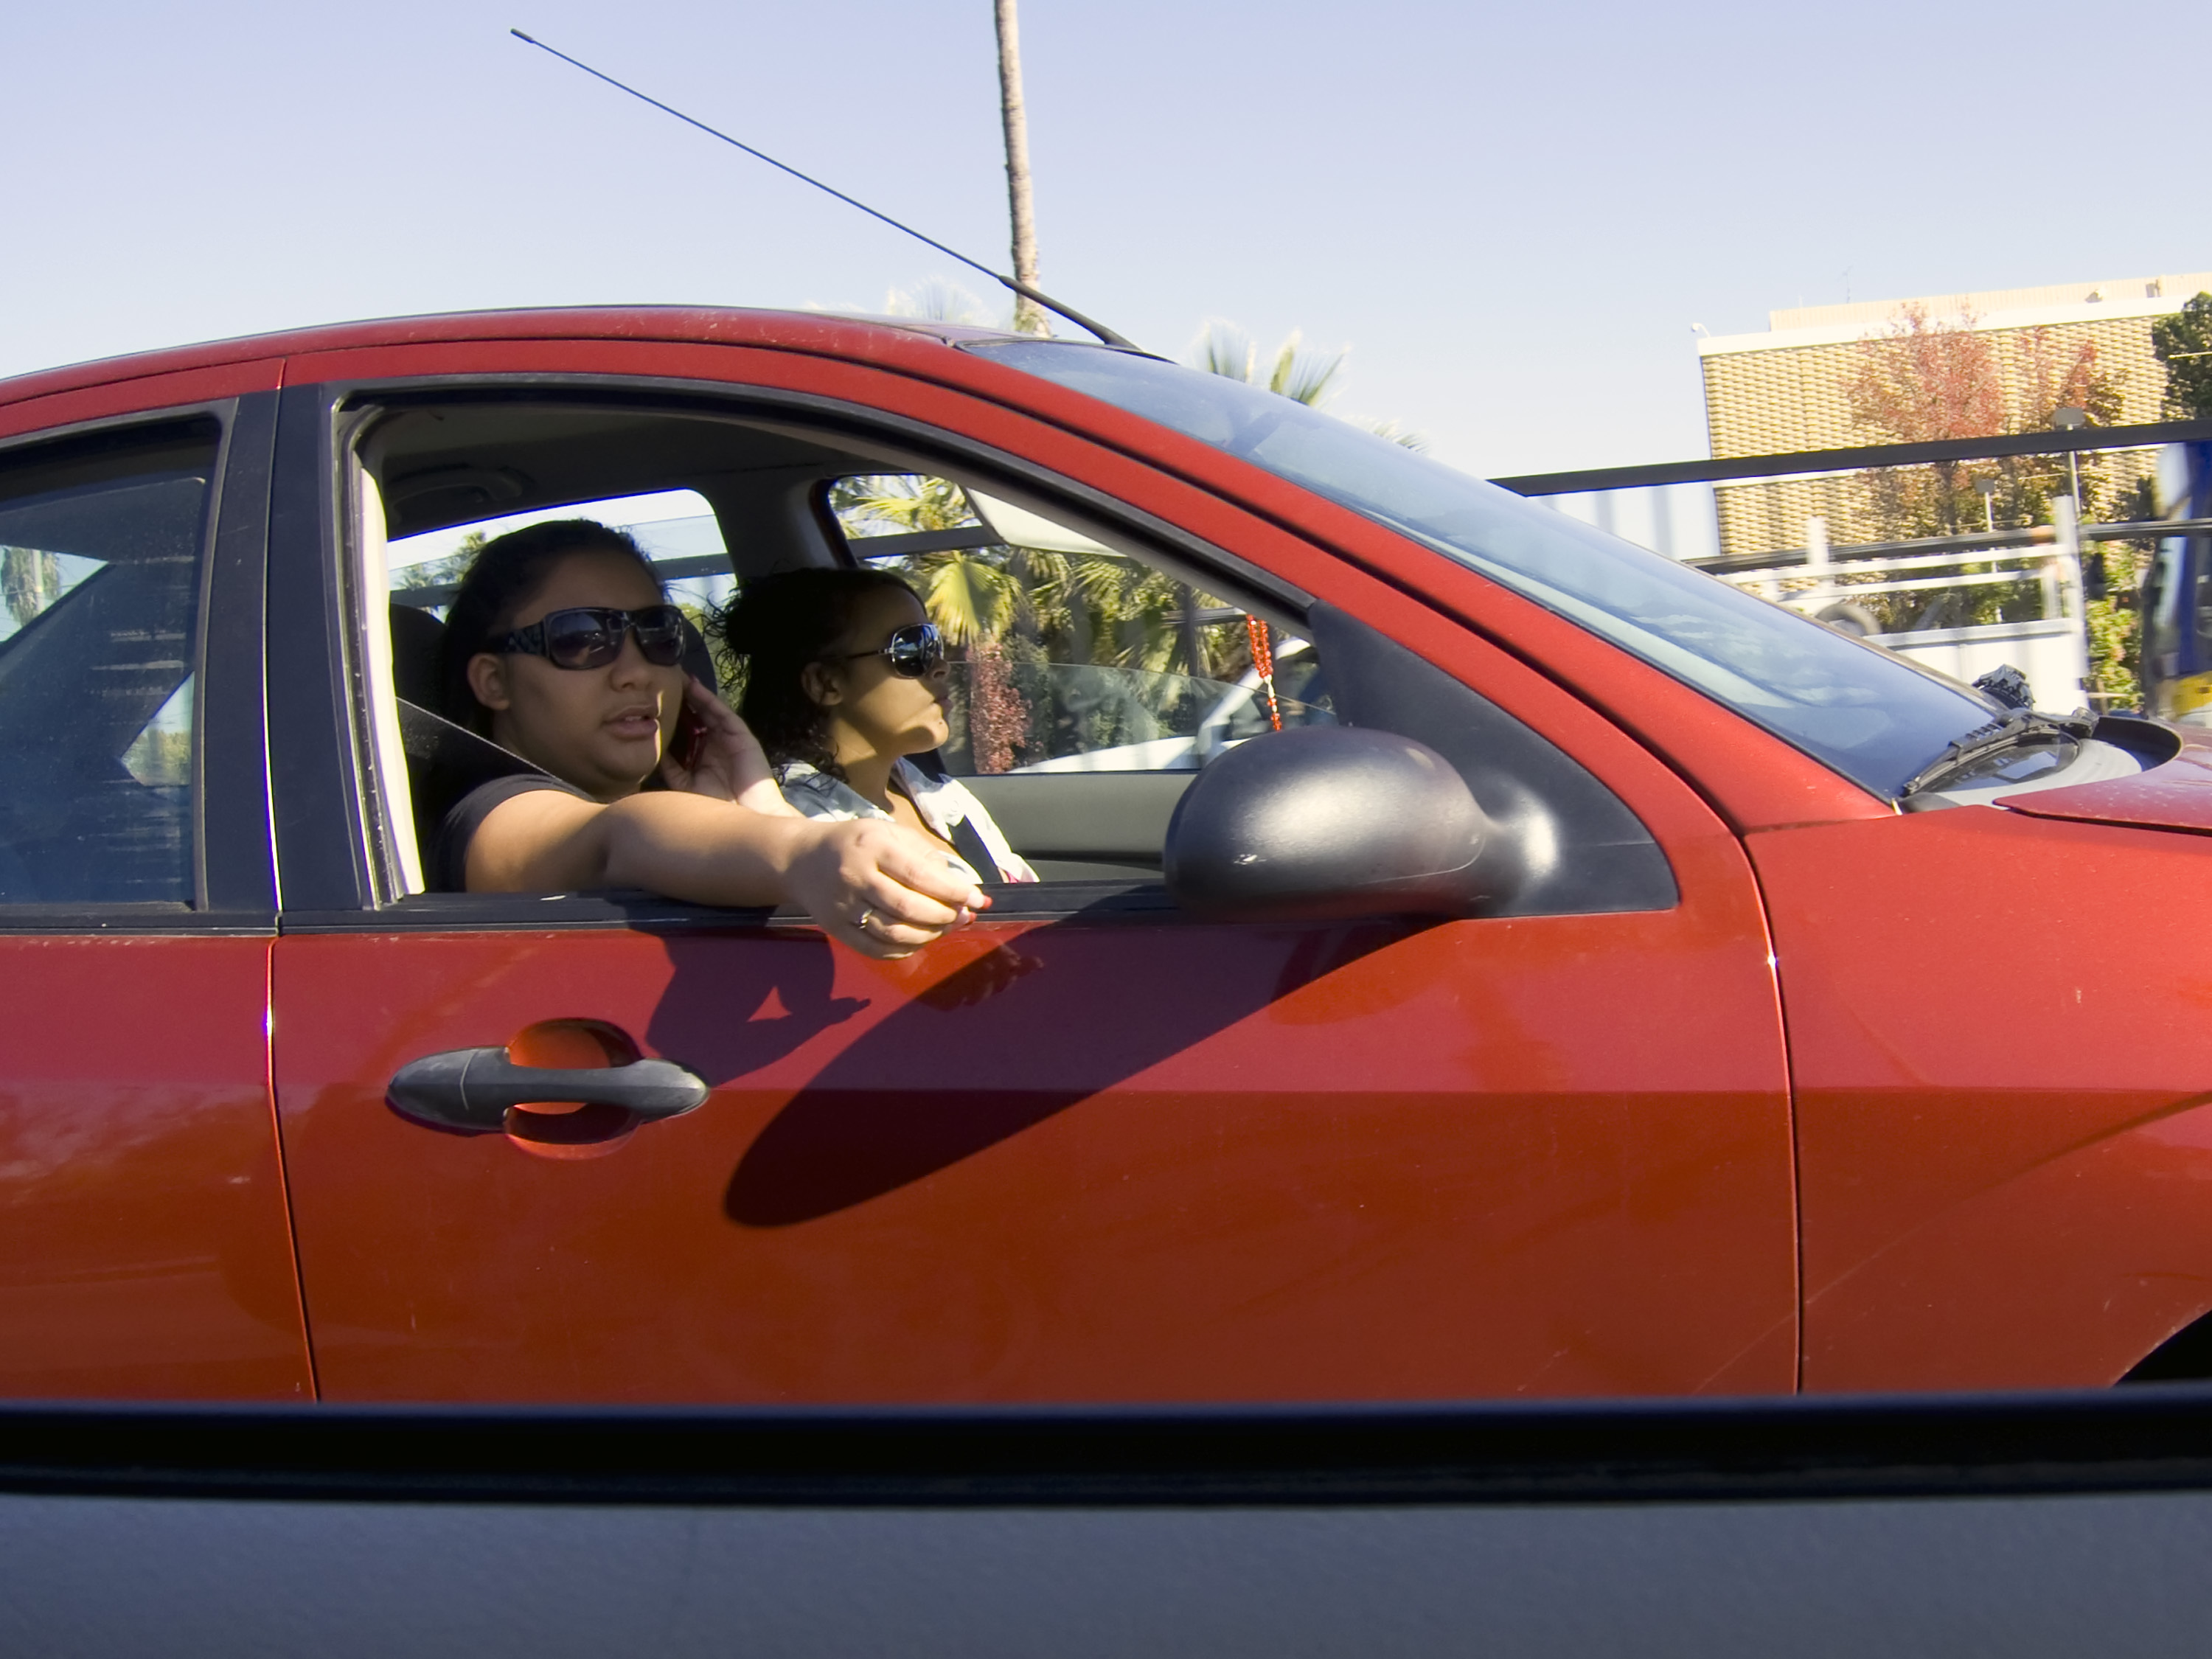
car, driving, vehicle, phone, focus, ford, sacramento, wattavenue, automobile make